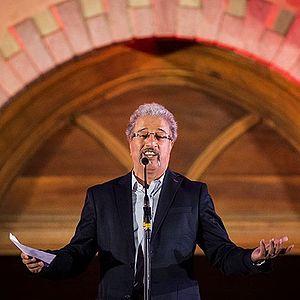
Alireza Khamseh, né le 30 janvier 1953 à Téhéran, est un acteur iranien de cinéma et de télévision.